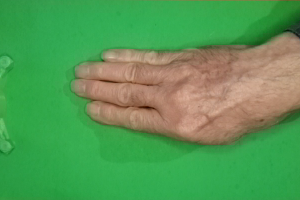
Label: paper